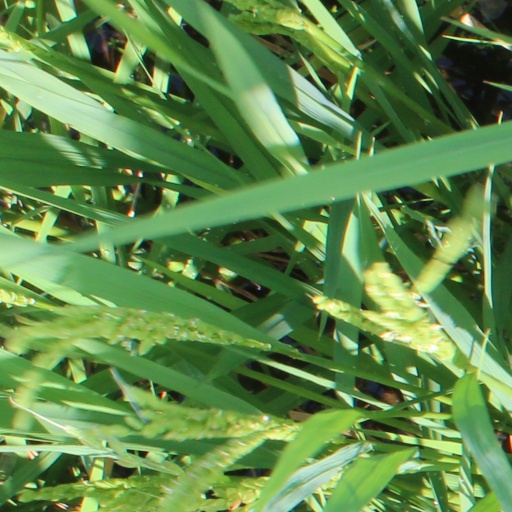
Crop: rice